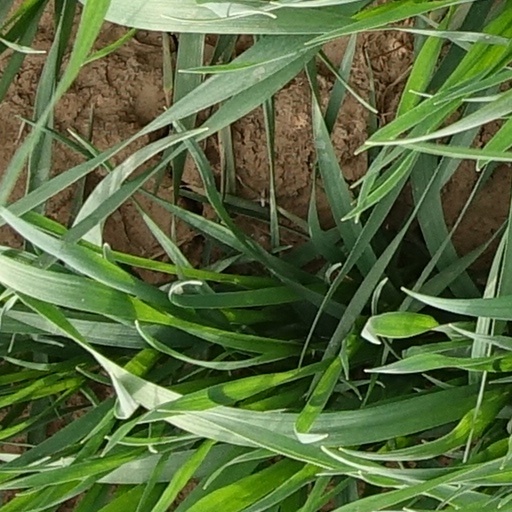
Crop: wheat